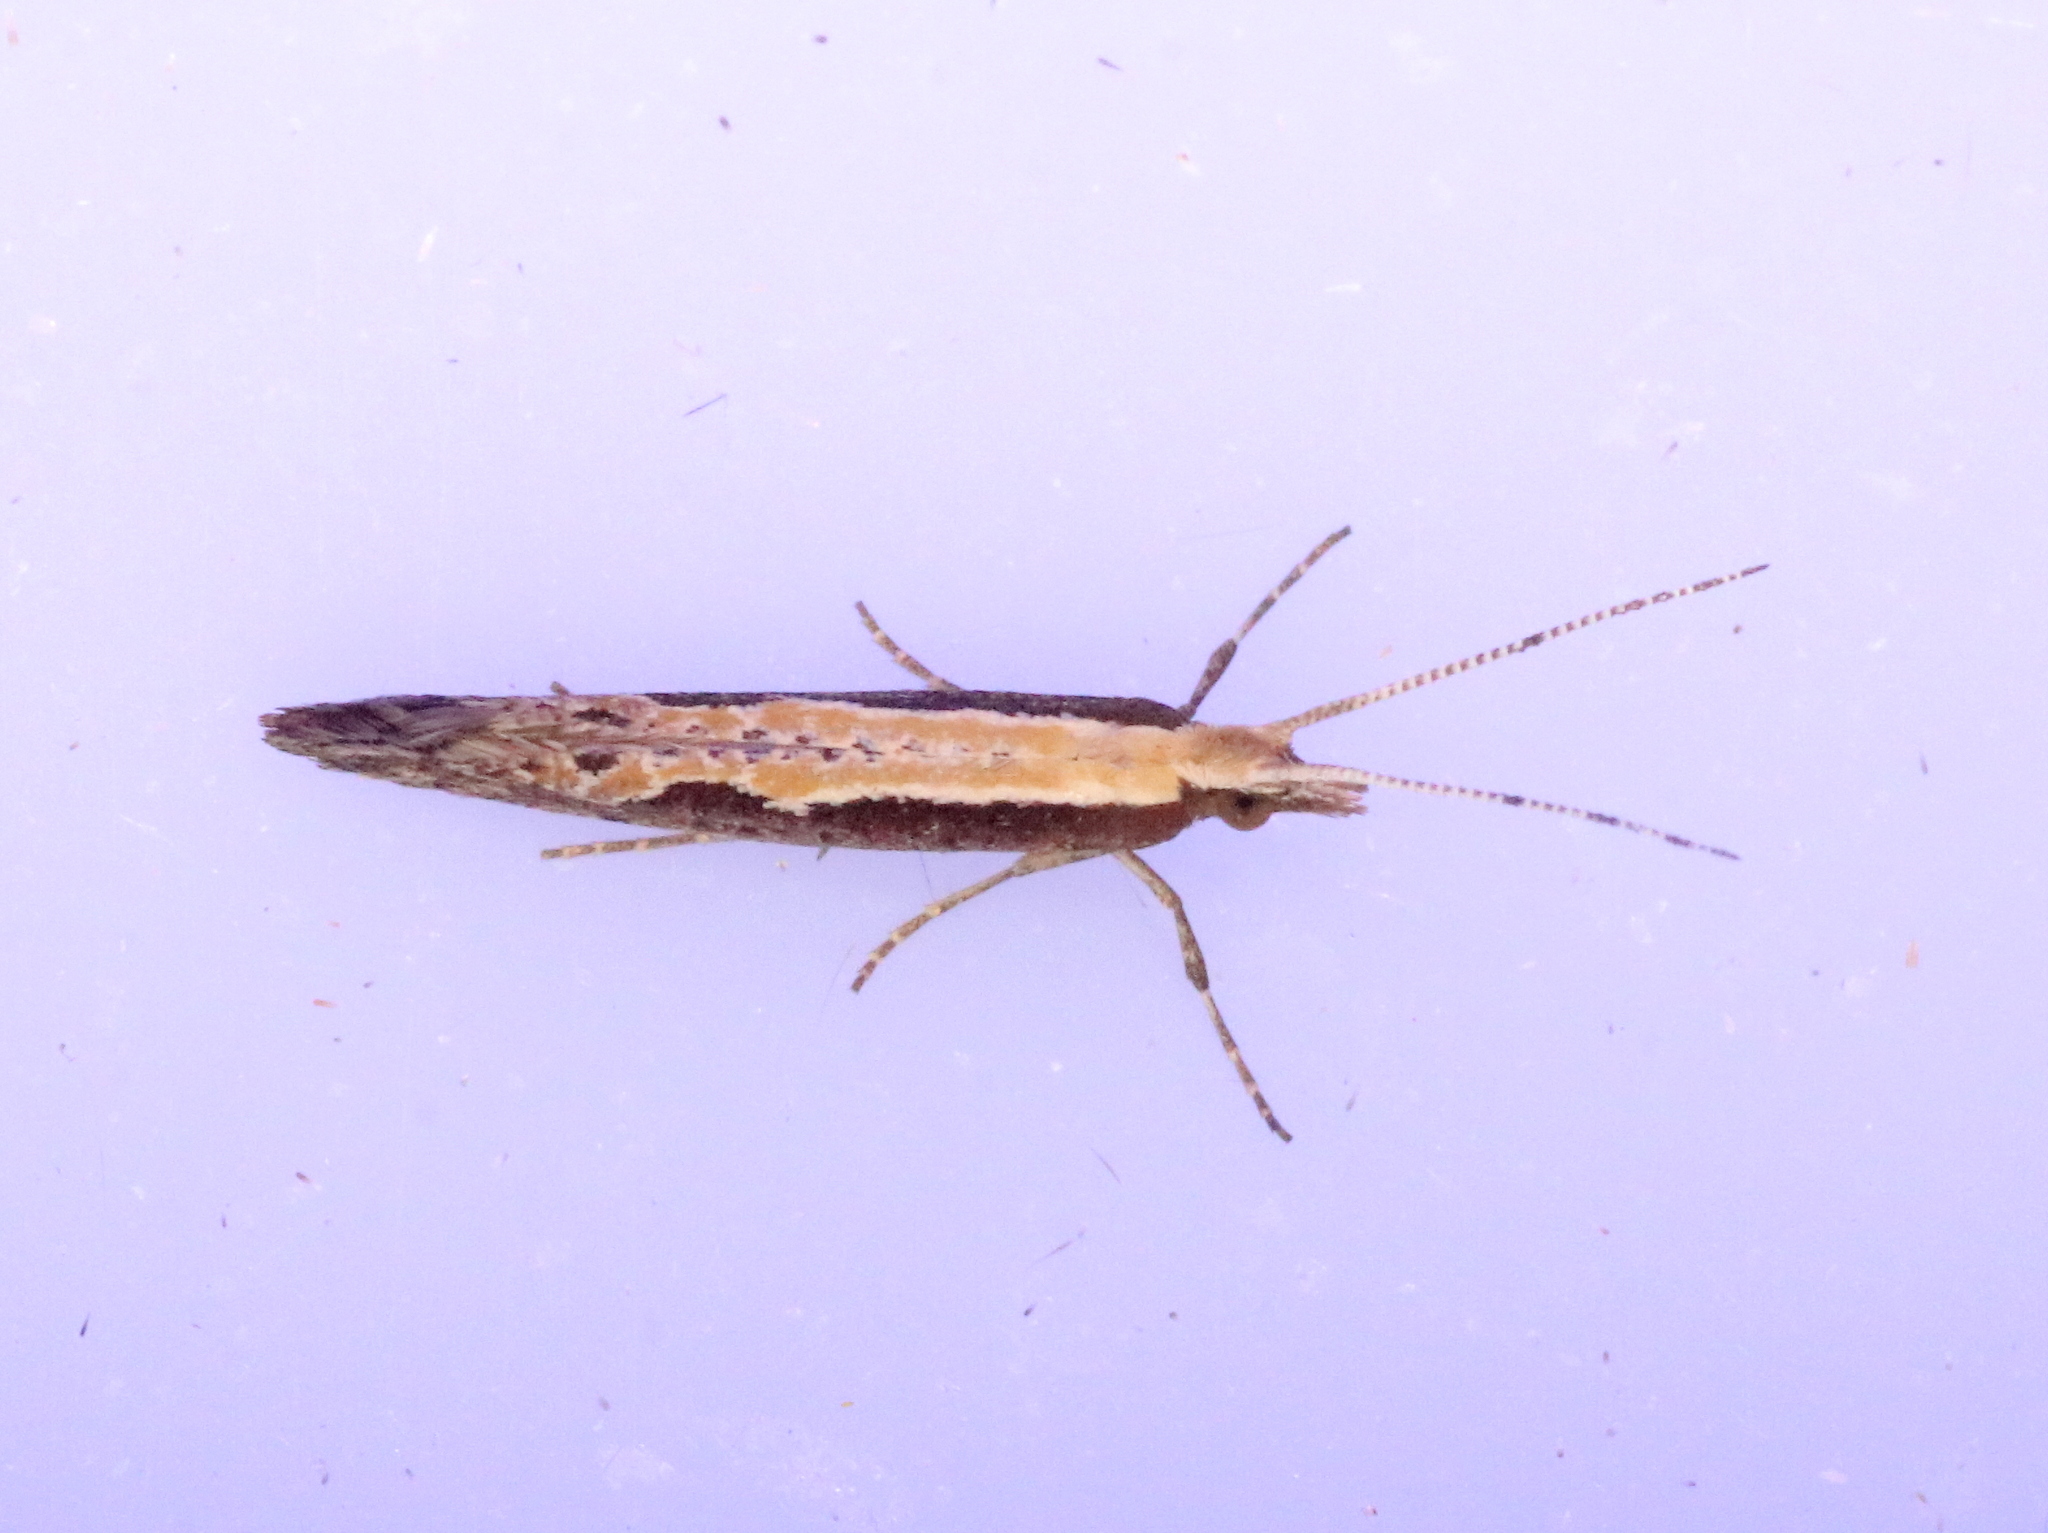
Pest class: diamondback_moth